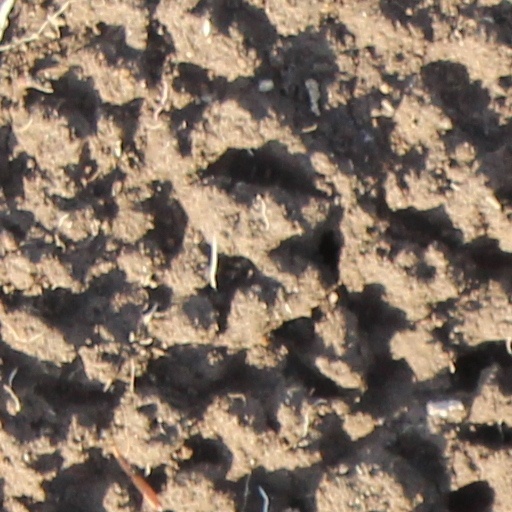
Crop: wheat